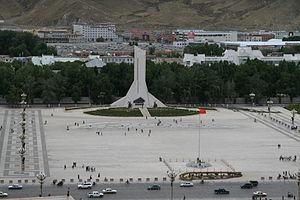
Lhassa, ou Rasa dans la période pré-bouddhique, est une ville-préfecture, capitale du Tibet, région autonome de la république populaire de Chine depuis 1965.
Le monument de la libération pacifique du Tibet se dresse sur le côté sud de l'esplanade du Potala à Lhassa, en dehors des zones de protection du site du patrimoine mondial.
La place de la libération pacifique du Tibet, connue également sous le nom de place ou esplanade du Potala, est située à Lhassa dans la région autonome du Tibet.